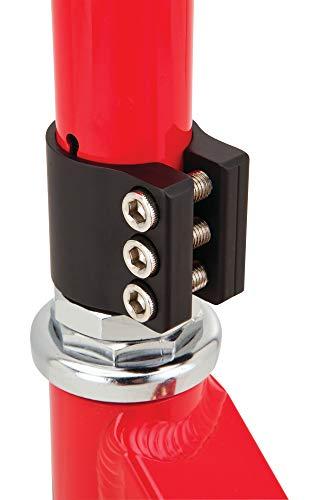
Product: Razor Pro RDS Dirt Scooter
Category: Sports & Outdoors | Outdoor Recreation | Skates, Skateboards & Scooters | Scooters & Equipment | Scooters | Kick Scooters
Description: The scooter is no longer restricted to pavement.
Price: $137.51
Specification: Product Dimensions:         34.1 x 34.2 x 20 inches    |Shipping Weight: 14.4 pounds (View shipping rates and policies)|ASIN: B07QBGP8V6|Item model number: 13018185|    #52    in Kick Scooters